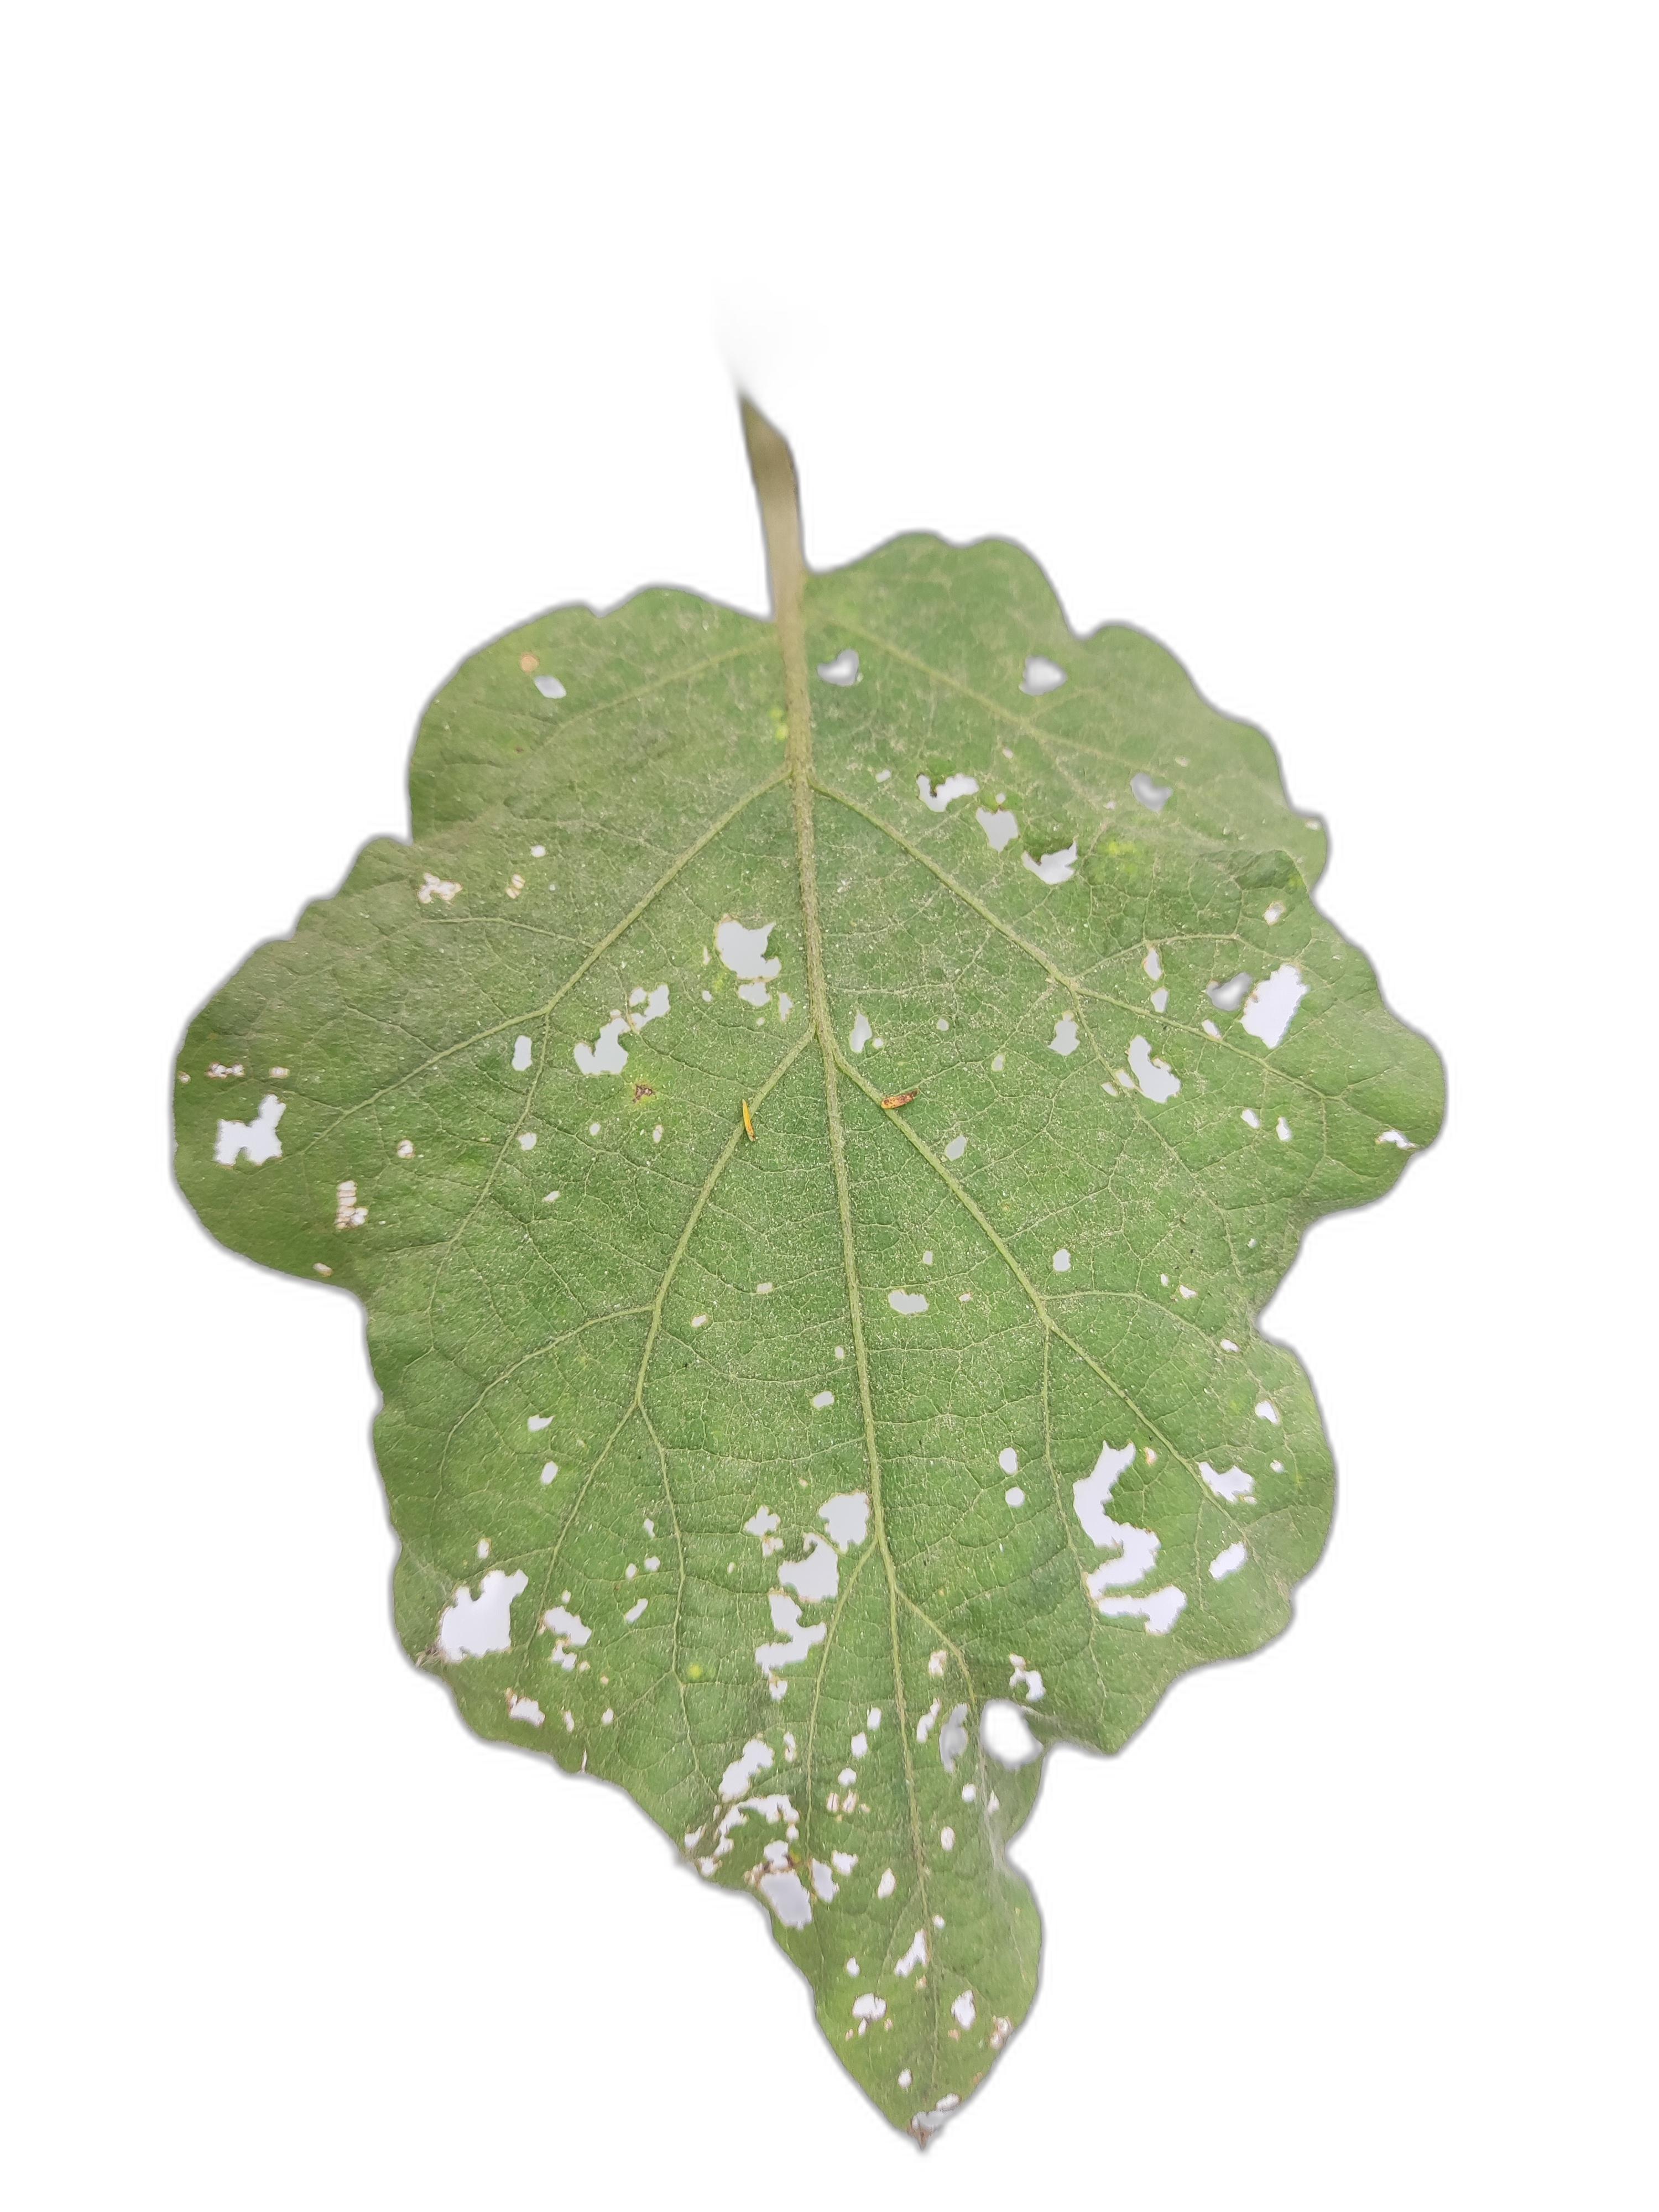
Label: Insect Pest Disease